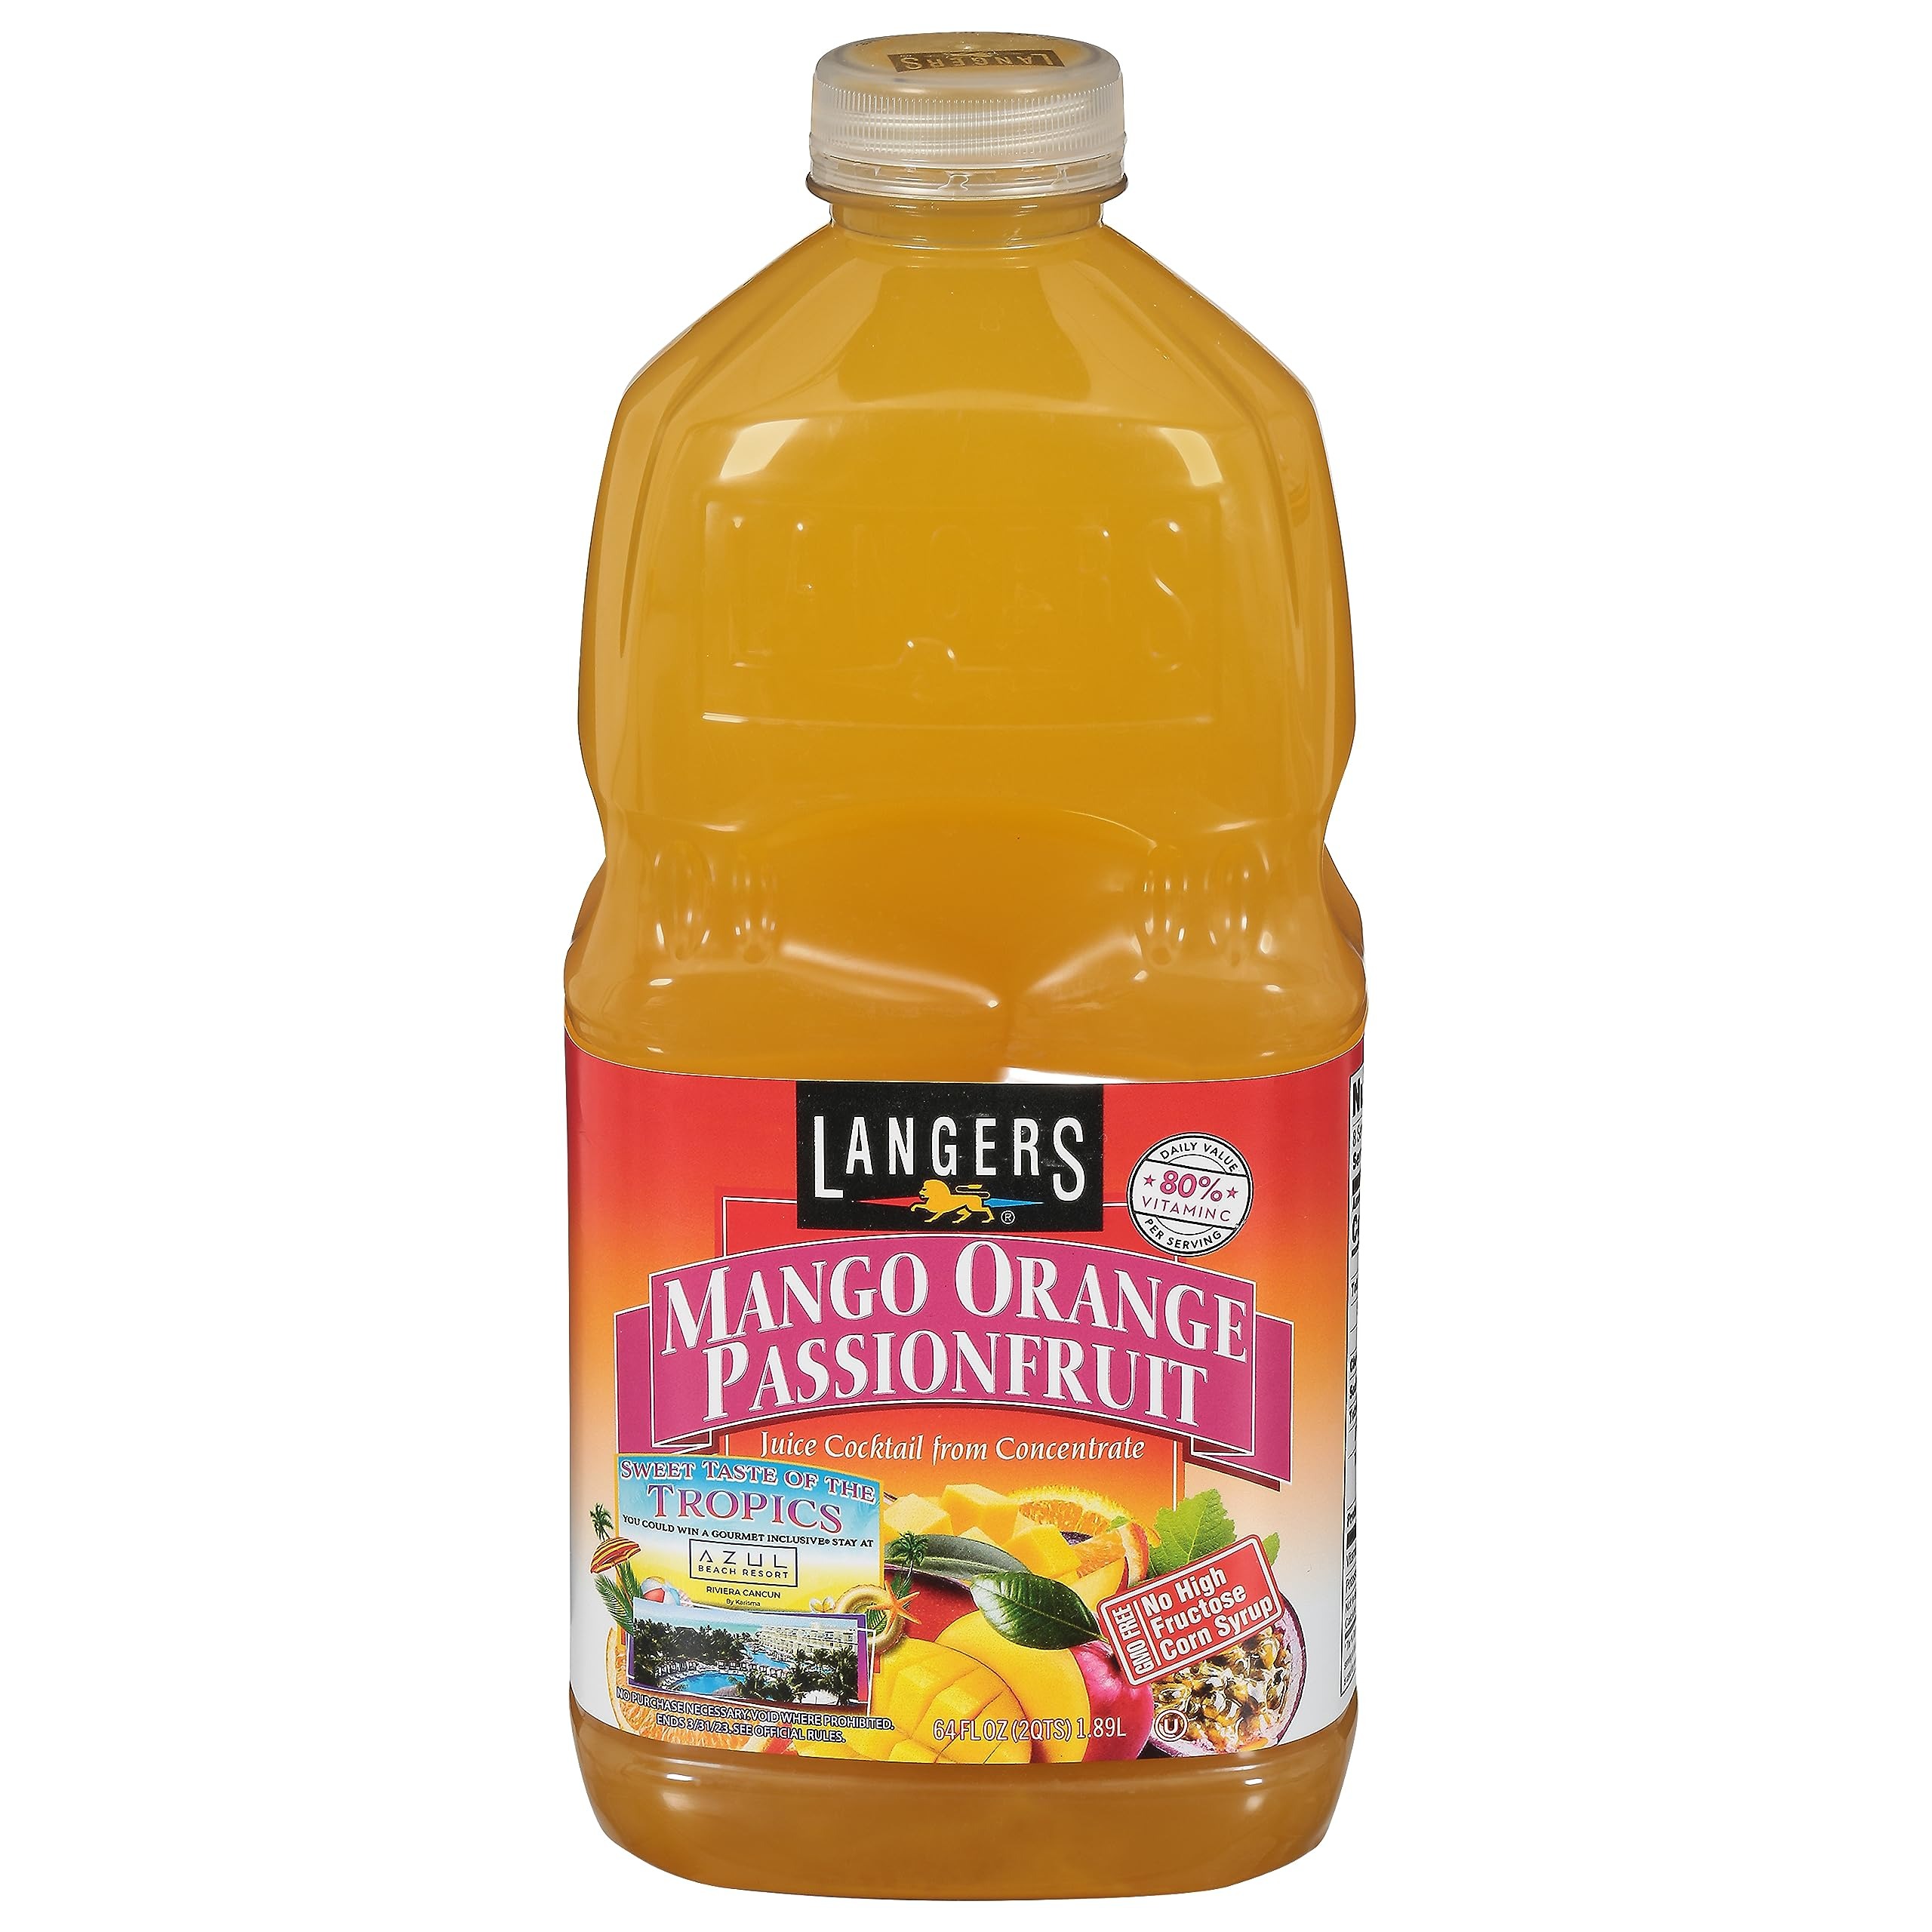
Item Name: Langers, Mango Orange Passion Fruit, 64 Ounce
Product Description: Fruit Juices
Value: 64.0
Unit: Ounce

Price: 1.98